Mark Arbeit

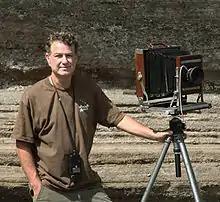
Mark Arbeit, Hawaii 2010

Mark Arbeit (born March 15, 1953) is an American photographer known for his celebrity portraiture, fashion and beauty. His work has appeared in (France) Vogue, Marie Claire, Cosmopolitan, Figaro Madame, (US) Vanity Fair, InStyle, People, Forbes, (Australia) Harper's Bazaar, Vogue